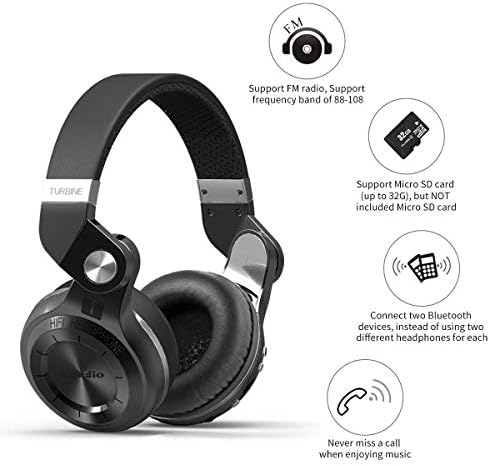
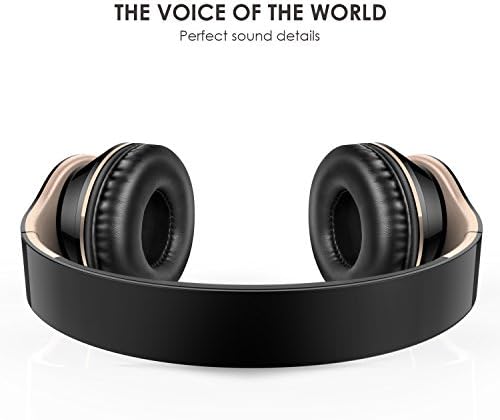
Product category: headphones
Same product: no